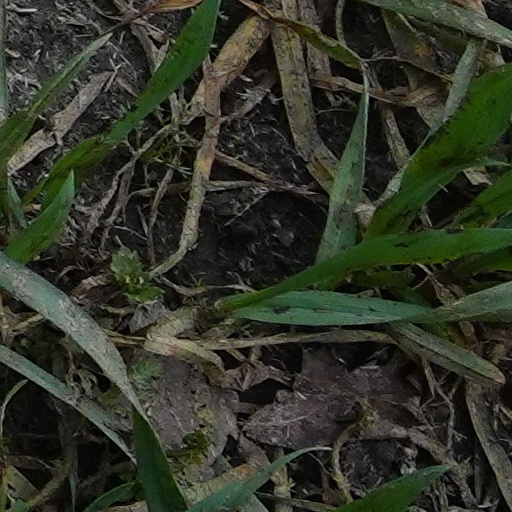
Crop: wheat